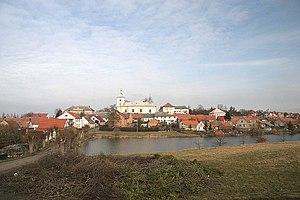
Vysoké Veselí est une ville du district de Jičín, dans la région de Hradec Králové, en Tchéquie. Sa population s'élevait à 862 habitants en 2017.